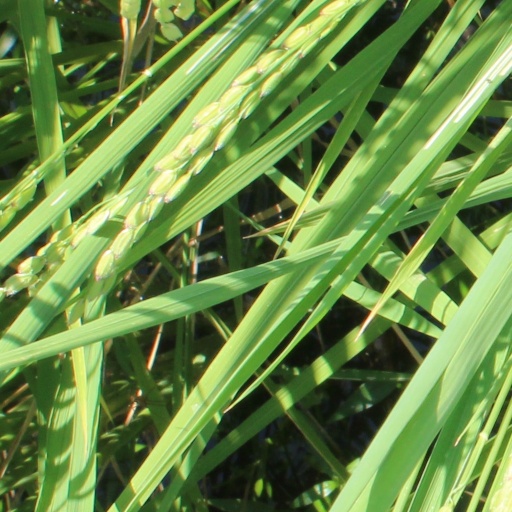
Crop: rice